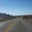
Label: road